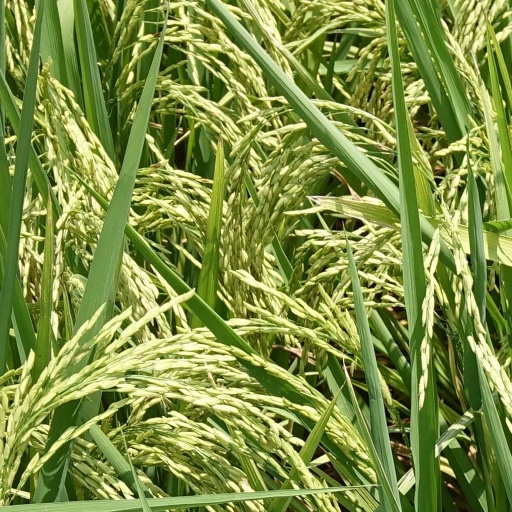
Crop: rice